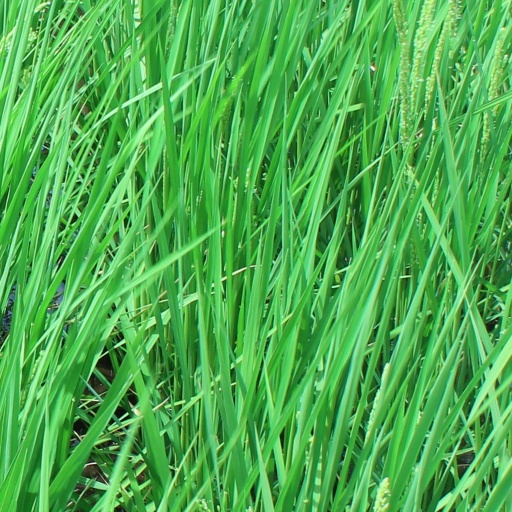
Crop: rice